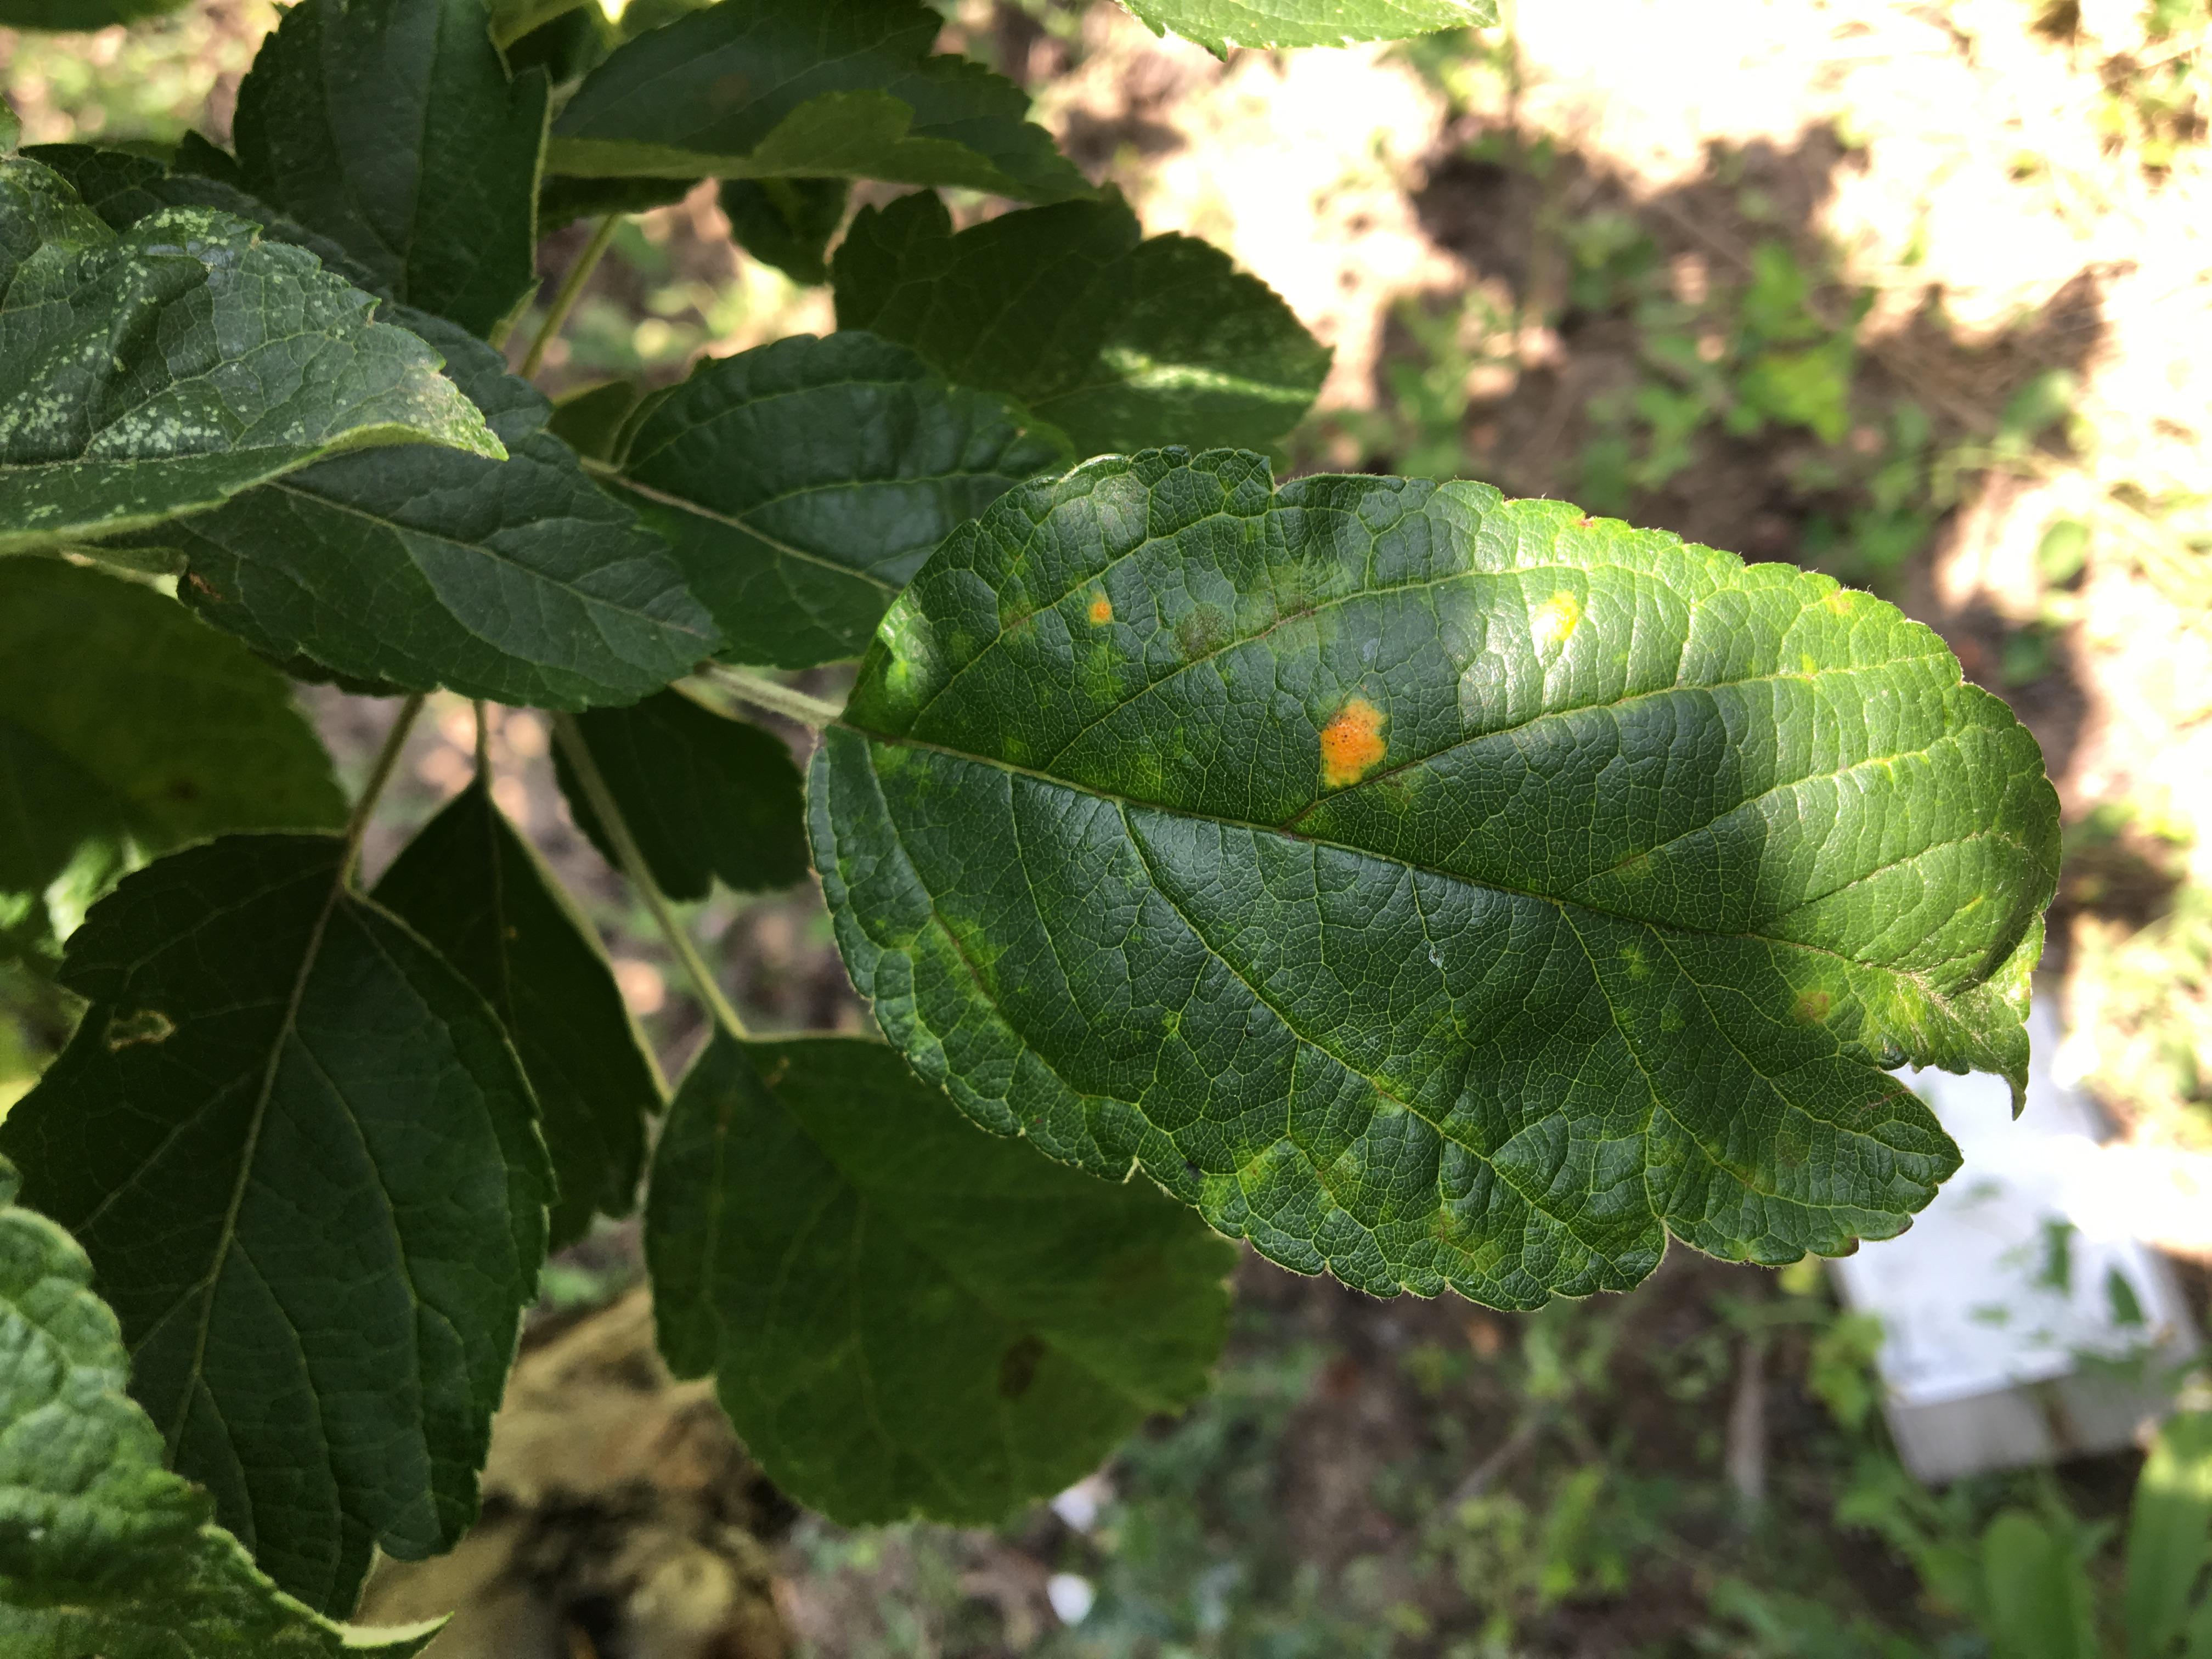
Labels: rust